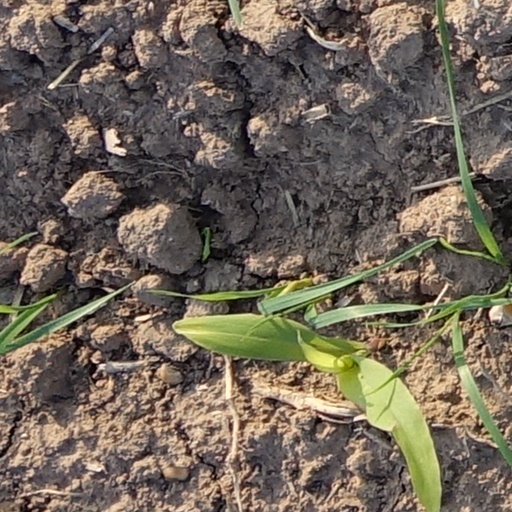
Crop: wheat